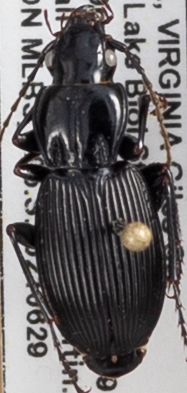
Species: Pterostichus lachrymosus
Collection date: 2021-06-29
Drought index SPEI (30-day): -0.03
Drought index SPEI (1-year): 0.47
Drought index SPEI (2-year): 1.28